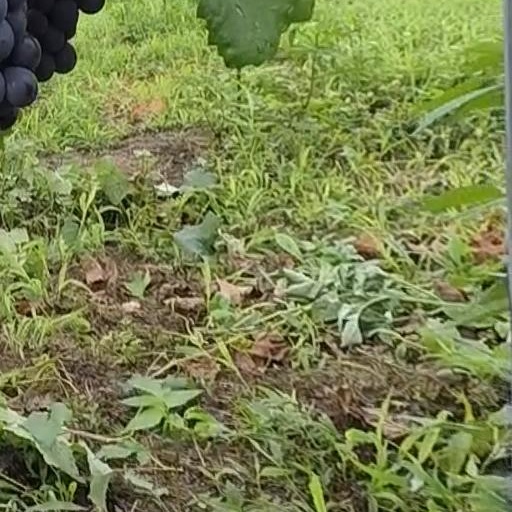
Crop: grape